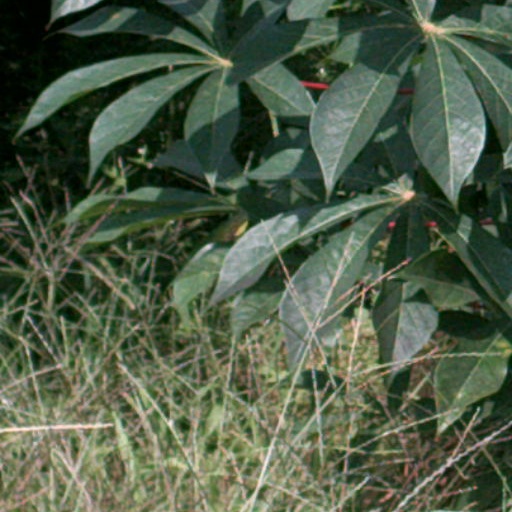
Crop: cassava